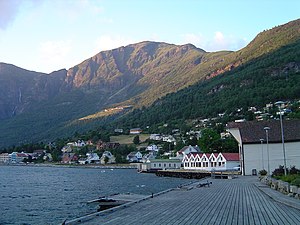
Aurland / Tusenårssted
Aurlandsvangen
Aurland er en kommune i Vestland fylke i Norge.